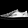
Label: Sneaker